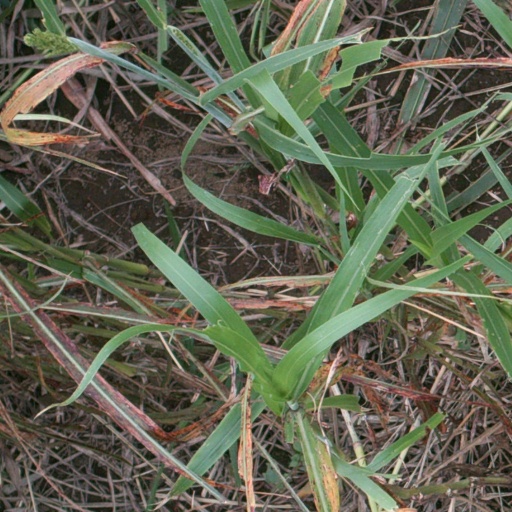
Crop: sorghum